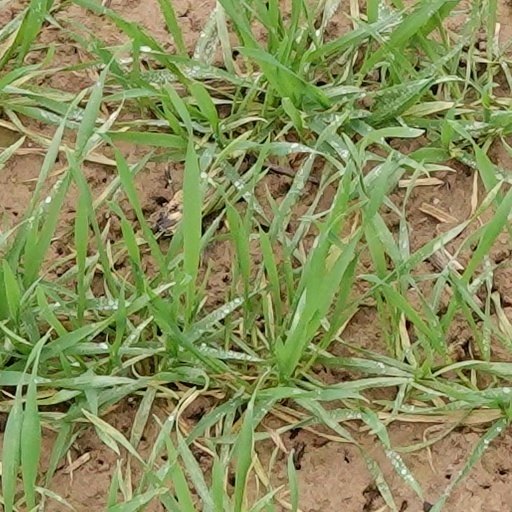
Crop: wheat